Colonial Hall and Masonic Lodge No. 30

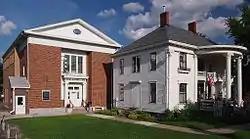
Colonial Hall and Masonic Lodge No. 30 from the northwest

Colonial Hall and Masonic Lodge No. 30 consists of two historic buildings located at 1900 3rd Avenue, South in Anoka, Minnesota. Both were owned by Anoka Lodge No 30 AF & AM, which was chartered on October 25, 1859. Colonial Hall, also known as the Aldrich House for its association with the house's first owners and occupants, local medical and civil leaders Dr. Alanson and Dr. Flora Aldrich, is a two-story wooden building built in 1904 in a combination of Colonial Revival and Greek Revival styles by local renowned architect Fredrick Marsh. The Aldrich House was purchased by the Anoka Lodge in 1921, and in 1922, construction began on the present two-story redbrick Masonic temple, which is located behind but to the north of the Colonial Hall. Designed and built in the Georgian Revival style, it was completed and occupied in 1923.